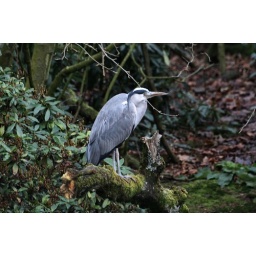
Some Kelvin birds - Grey Heron in tree